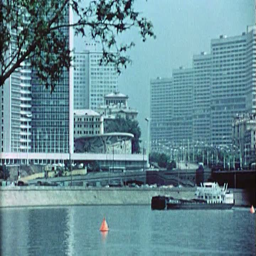
images of city and the people that live there .